II Corps (India)

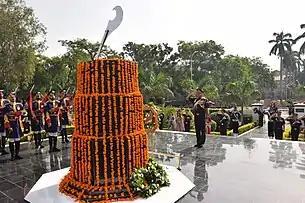
48th Raising Day of Kharga Corps (2 Corps), October 2018

The II Corps consisted of 4th Mountain Division and 9th Infantry Division (the only infantry division in the east, it had more motor vehicles and heavier artillery than its mountain counterparts); the corps was later reinforced by 50 Parachute Brigade (minus one battalion). Under Lieutenant General Tapishwar Narain Raina ('Tappy'), the 20 infantry battalions of II Corps were to take Khulna, Jessore, Goalundo Ghat, Faridpur, and the Hardinge Bridge. Convinced that Khulna was one of the keys to East Pakistan, General Manekshaw placed especial stress on its capture. Dacca was not mentioned except in some contingency plans for crossing the Padma (Ganges) at Faridpur and Goalundo Ghat. Paying little attention to possible operations against the chief city of East Pakistan, therefore, Raina planned to advance on two axes with 4th Division in the north towards Jhenida and 9th Division aiming for Jessore on the southern approach.